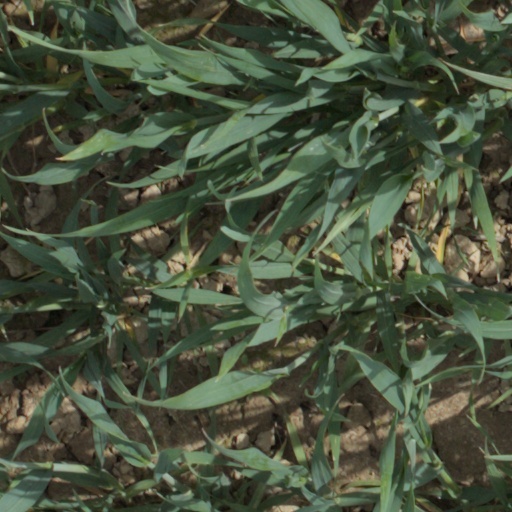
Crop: wheat